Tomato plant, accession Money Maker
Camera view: bottom (45 deg); turntable rotation: 120 degrees
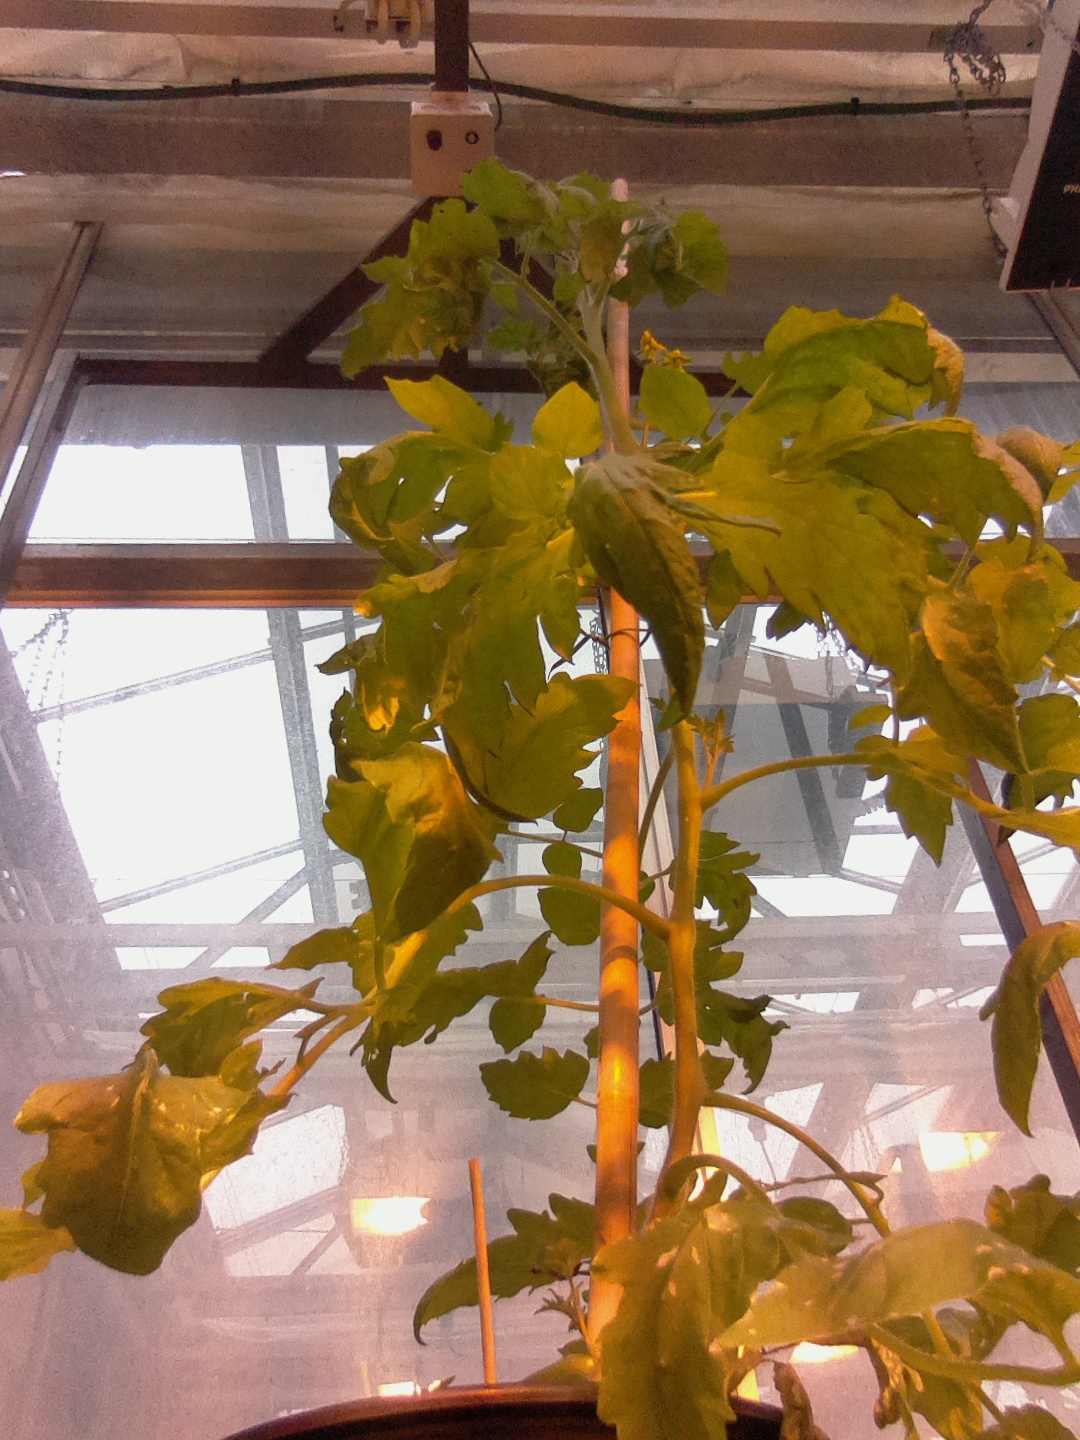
BBCH growth stage 68: Full flowering, 80%-90% of flowers open, more petals falling